Church of St. Martin in the Wall

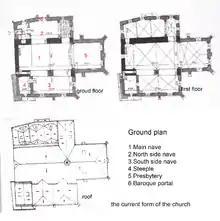
Groundplan of church St.Martin in the wall

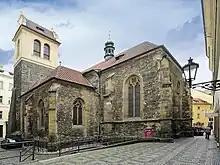
St.Martin in the wall

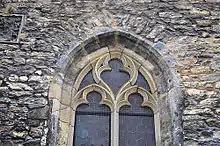
St.Martin in the wall

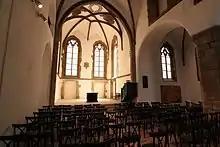
St.Martin in the wall

The Church of St. Martin in the Wall is a Gothic church with Romanesque grounds, situated in the Old Town of Prague, Czech Republic. It was built between 1178 and 1187 in the village of Újezd, thereafter known as Újezd u svatého Martina. The south wall of the church was built adjacent to the walls of the Old Town, hence the full name of the church "in the wall". The church belongs to the Evangelical Church of Czech Brethren.